Ring (company)

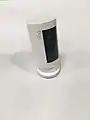
Ring Indoor Cam

In 2015, Ring released the "Stick-Up Cam", a wireless IP camera. It was updated in 2018 with a cylindrical form factor, motion detection, two-way audio, as well as battery, wired, and solar power options. In 2017, Ring released the "Floodlight Cam", a camera integrated with a pair of motion-activated LED floodlights, and in 2019, the "Ring Indoor Cam" was released. At CES 2019, Ring announced a peephole camera. In 2024, Ring introduced the "Pan-Tilt Indoor Cam" as an upgraded Ring Indoor Cam with 360° panning and 169° tilting capabilities. Some cameras received a free upgrade to 2k footage in January of 2025.